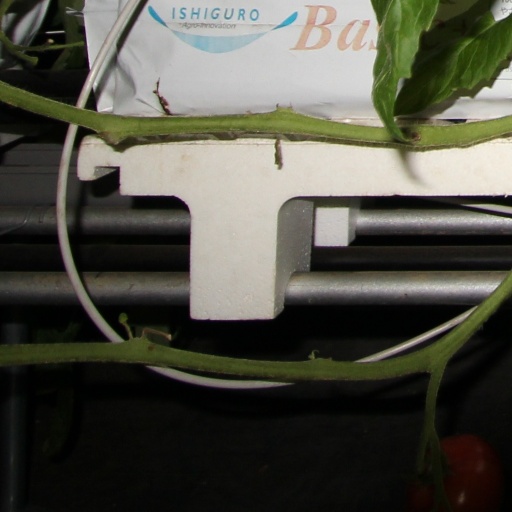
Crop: tomato